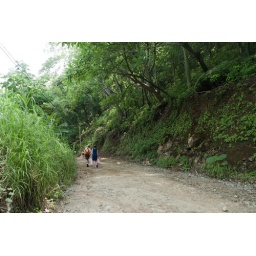
The market in town puts everything in these pink striped bags. I miss seeing them around.